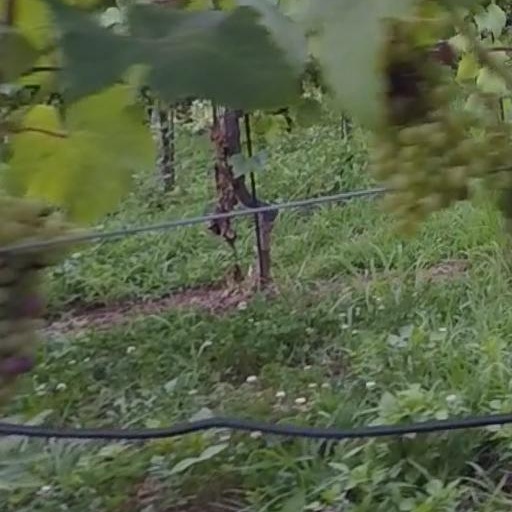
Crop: grape